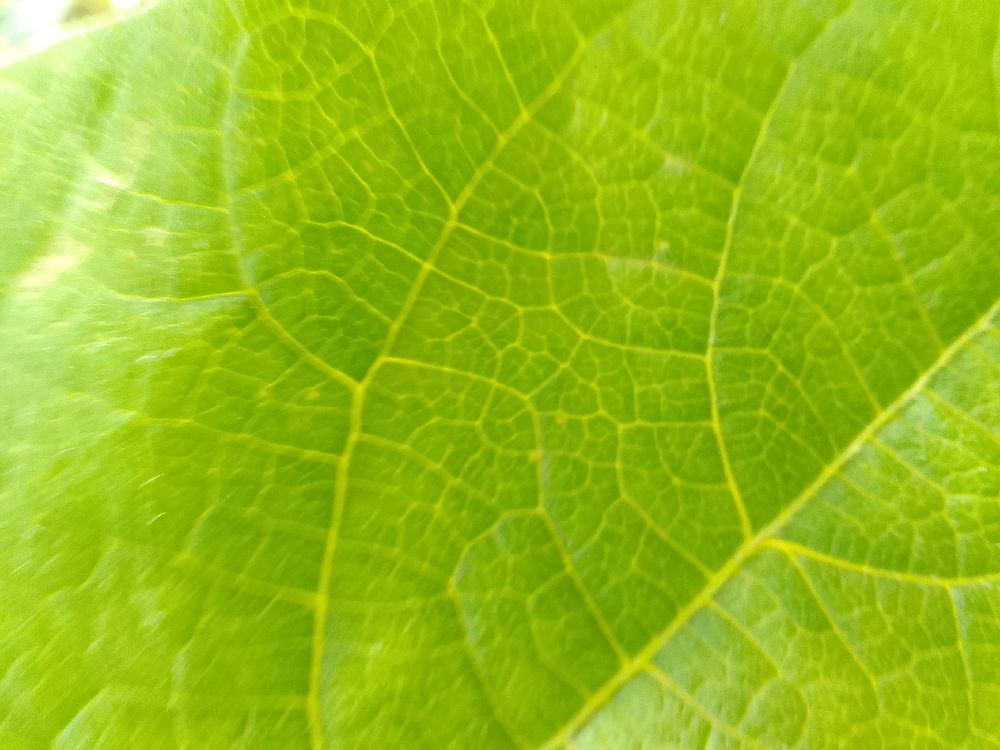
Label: healthy